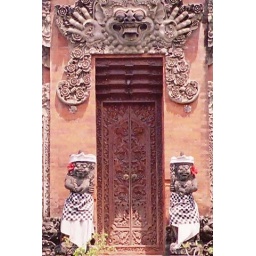
Demons with flowers in their hair, guarding a door in Bali.